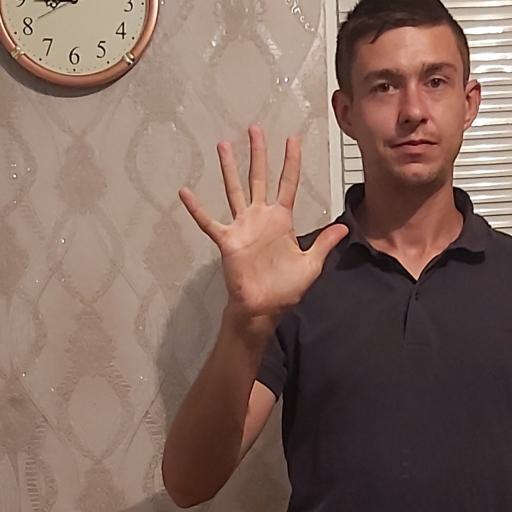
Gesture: palm